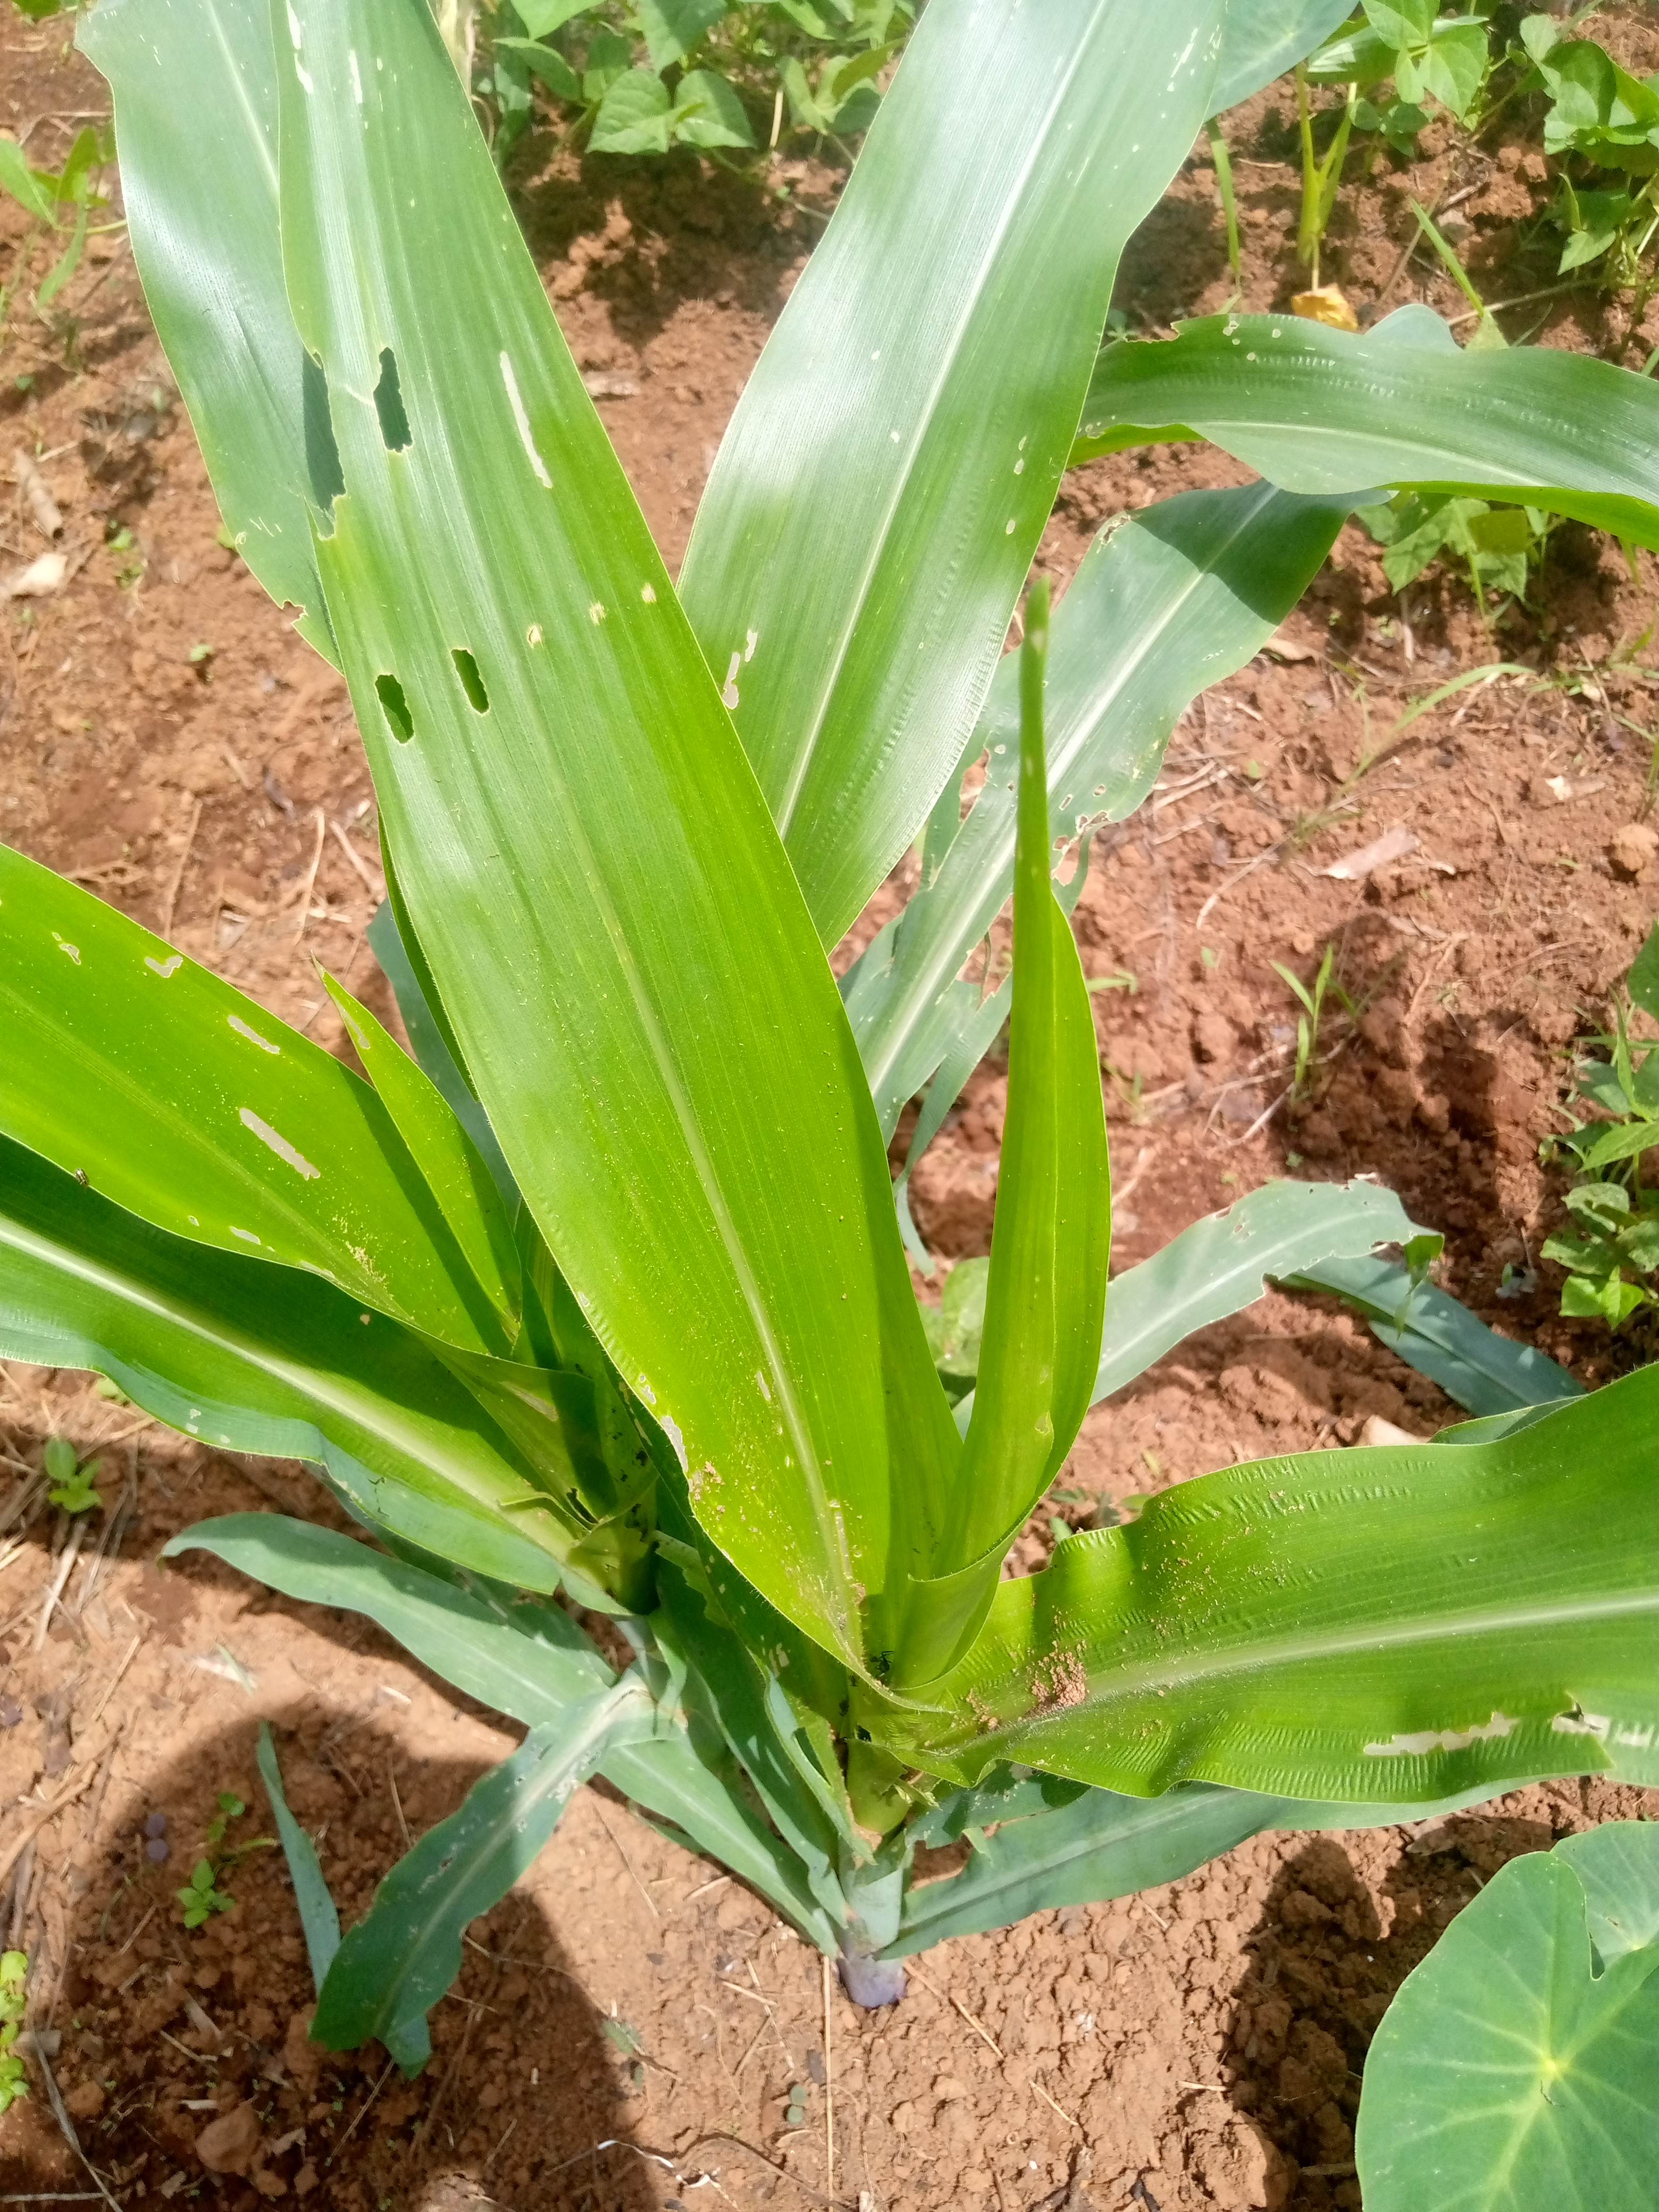
Label: spodoptera_frugiperda